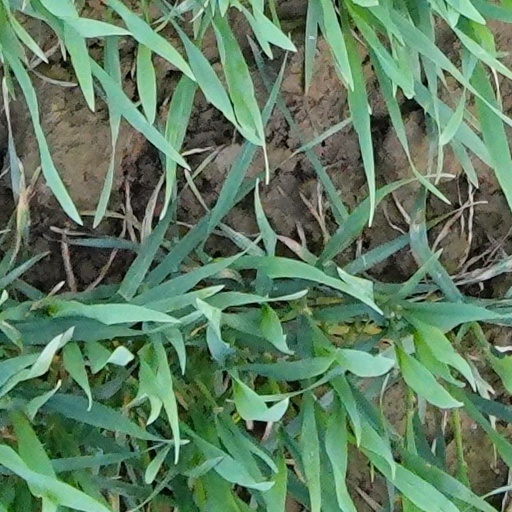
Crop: wheat